Eggs and brains
Also known as:
fr - French: Œufs et cervelle
ja - Japanese: エッグズ・アンド・ブレインズ
ru - Russian: Яйца с мозгами
Category: egg, meat (scrambled egg, pork brain)
Cuisine: Portuguese
Associated cuisines: Portuguese
Area: Portugal
Countries: Portugal, Austria, United States
Region: Northern America Western Europe Southern Europe

The dish consists of pork brains (or those of another mammal) and scrambled eggs.

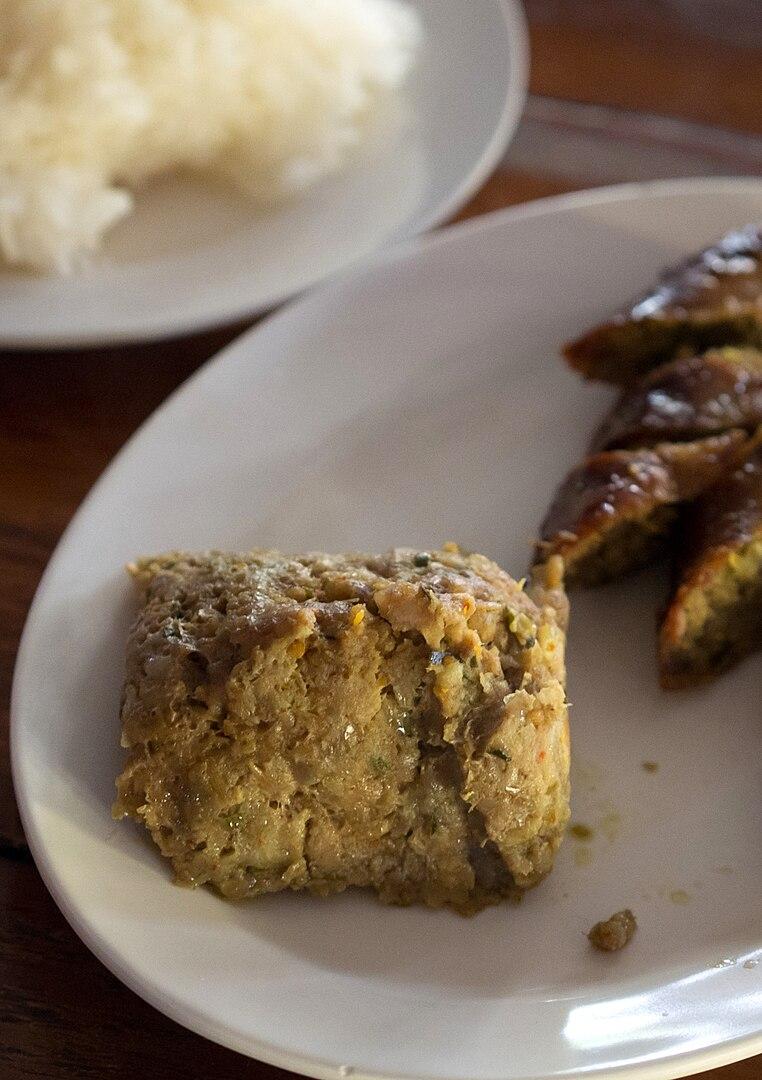